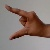
The image shows a hand gesture representing the letter 'Z' in Indian Sign Language.